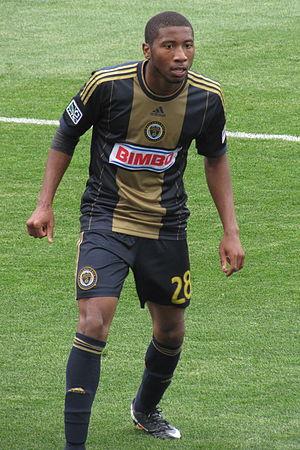
Ray Gaddis est un joueur américain de soccer né le 13 janvier 1990 à Indianapolis. Il joue au poste d'arrière droit avec le Union de Philadelphie en MLS.